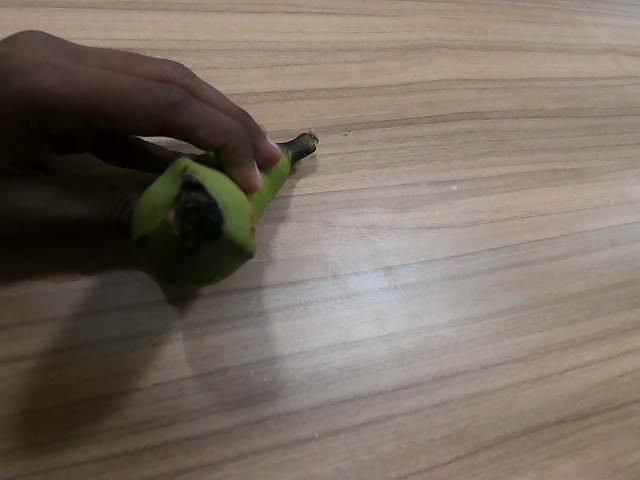
Label: Raw_Banana